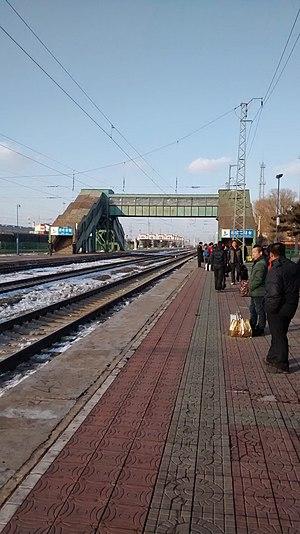
Dehui est une ville de la province du Jilin en Chine. C'est une ville-district placée sous la juridiction de la ville sous-provinciale de Changchun.